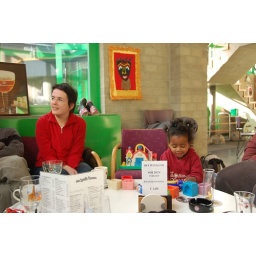
Kidist en Greet in de bar van de Hoge Rielen